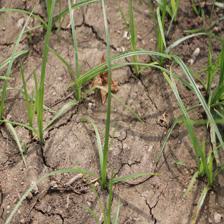
Label: Grass